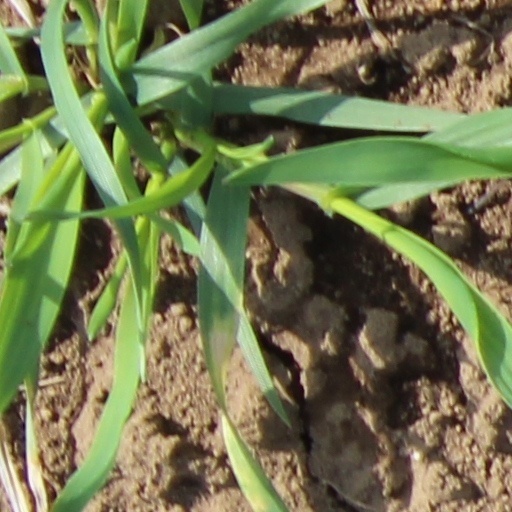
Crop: wheat